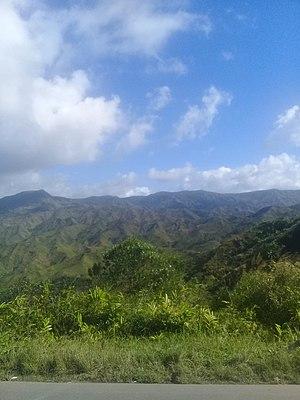
La route nationale 2 est une route nationale malgache qui relie la capitale Antananarivo à Toamasina sur la côte orientale.